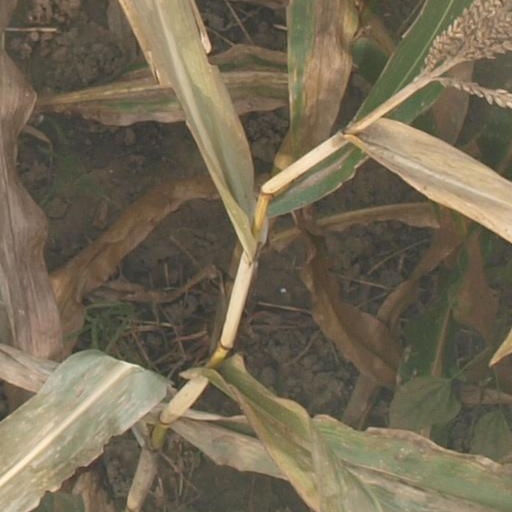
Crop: maize; corn